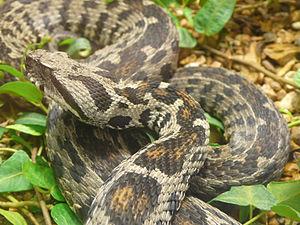
Moritz Friedrich Wagner est un explorateur, géographe, géologue, naturaliste, botaniste, zoologiste et ethnologue allemand.